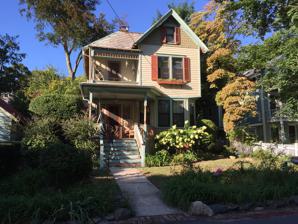
Building: House at 52 Eighteenth Avenue
Country: United States of America
Year built: 1895
Historic house in New York, United States United States historic place House at 52 Eighteenth Avenue U.S. National Register of Historic Places Show map of New York Show map of the United States Location 52 Eighteenth Ave., Sea Cliff, New York Coordinates 40°50′48″N 73°39′1″W / 40.84667°N 73.65028°W / 40.84667; -73.65028 Area 0.1 acres (0.040 ha) Built 1895 Architect Maidment, William Architectural style Late Victorian MPS Sea Cliff Summer Resort TR NRHP reference No. 88000032 Added to NRHP March 18, 1988 The house at 52 Eighteenth Avenue is a historic home located at Sea Cliff in Nassau County, New York .  It was built in 1895 and is a two-story clapboard-sided residence with a slate -covered hipped roof in the Late Victorian style.  It features a raised front porch with lattice work and a two-story bay window. It was listed on the National Register of Historic Places in 1988. References